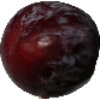
Label: Plum 1